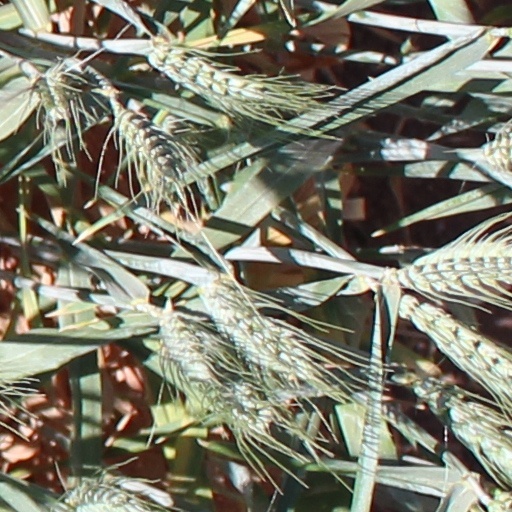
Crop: wheat